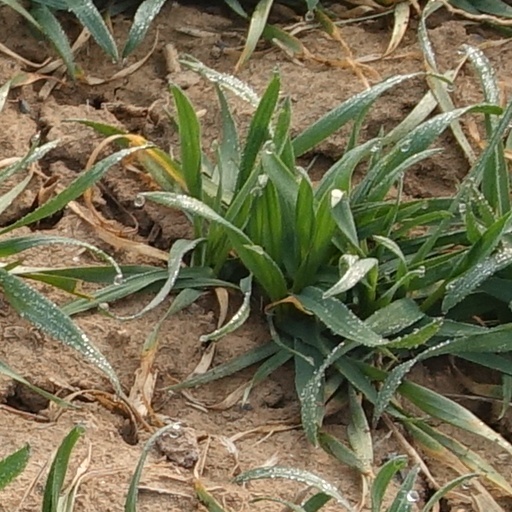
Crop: wheat